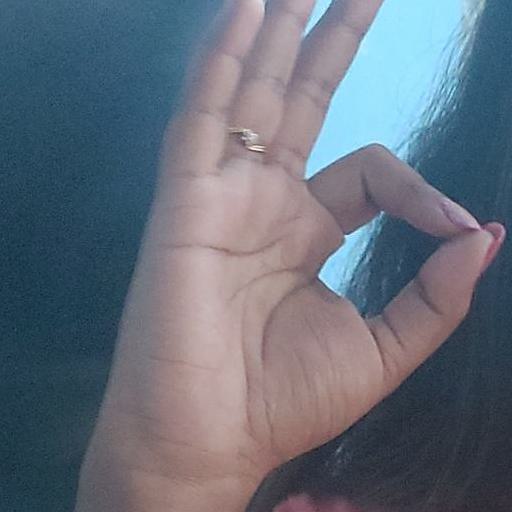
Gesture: ok